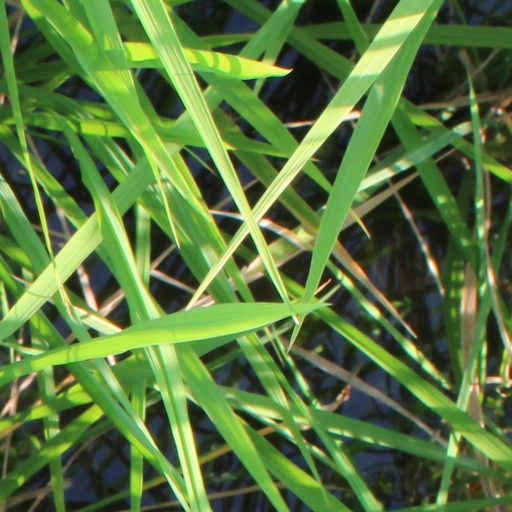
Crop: rice